Answer in natural language. Which point is closer to the camera taking this photo, point B  or point C? Choose between the following options: B or C
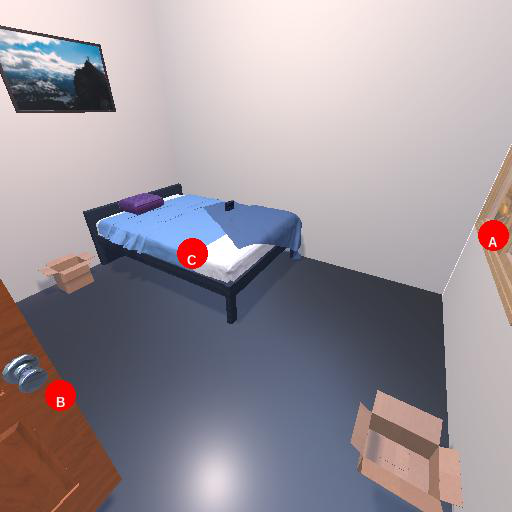
<answer>B</answer>